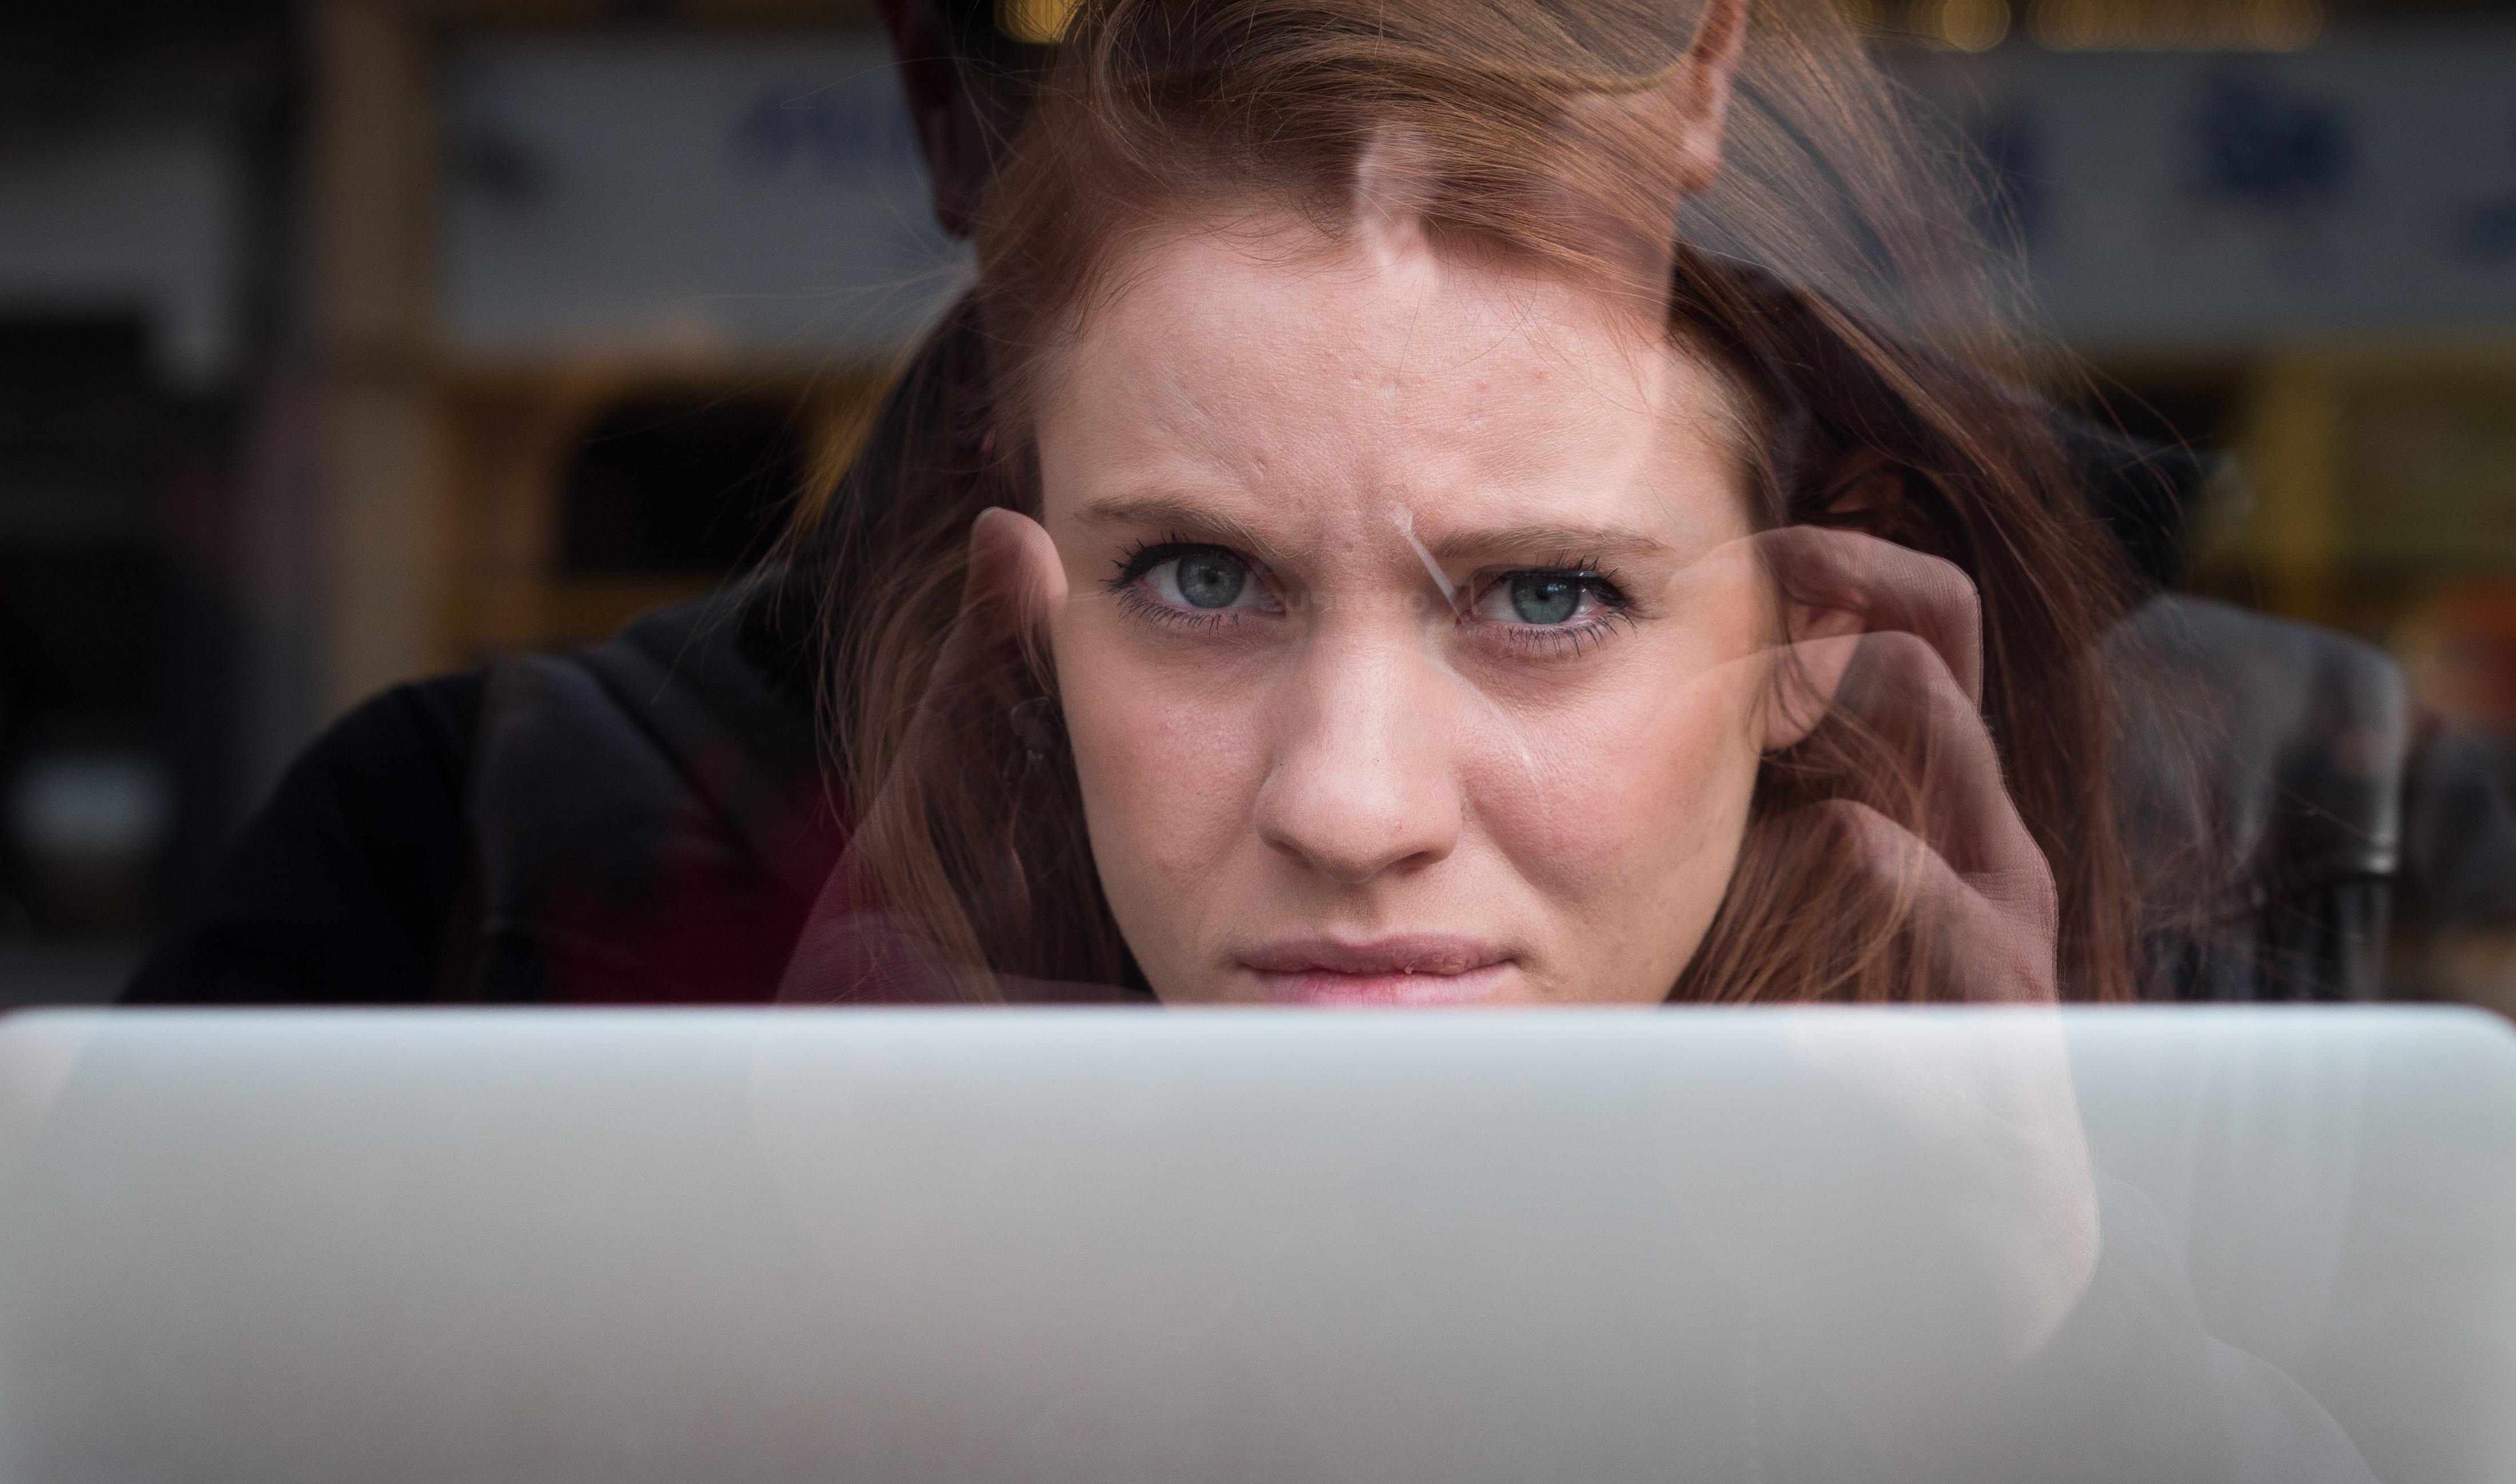
person, girl, woman, white, street, photography, ebook, portrait, model, training, black, lady, facial expression, smile, conversation, streetphotography, flickr, face, thomas, video, eye, glasses, head, olympus, skin, beauty, omd, blond, fuji, leica, emotion, monochrom, leuthard, hcb, thomasleuthard